Liu Yan (actress)

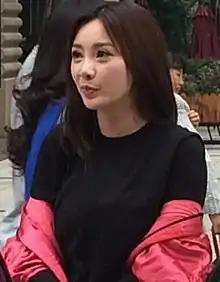
Liu filming the comedy television series "A First Forward" in Changsha, Hunan

Liu Yan (born 8 November 1980), also known as Ada Liu, is a Chinese actress, hostess and singer. She won the "Best New Artist" at the 2nd Top Chinese Music Awards and the "Best Promising Host" at the 3rd Zongyi Award, in 2010 the Most Influencing Host of China named she on their list of the 10 Greatest hosts in Television.